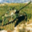
Label: tank